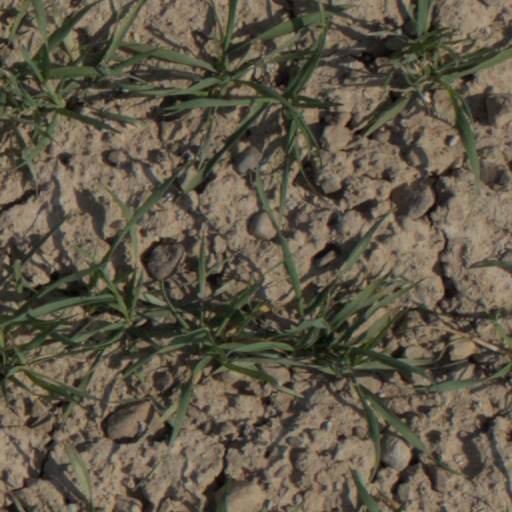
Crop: wheat